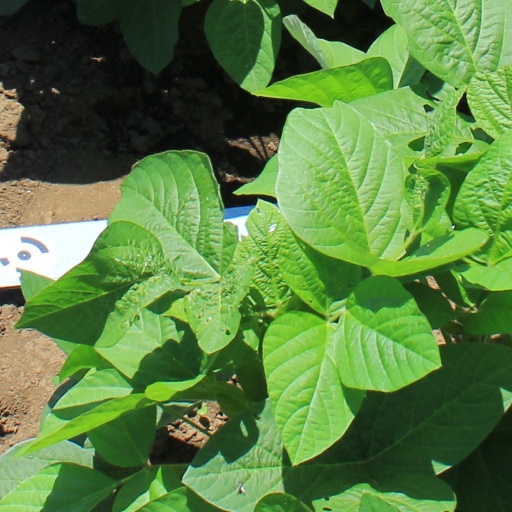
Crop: soybean